Metro Detroit

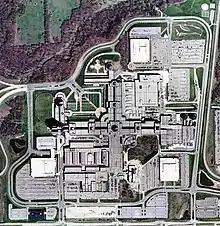
The Chrysler Headquarters in Auburn Hills

For 2010, the domestic automakers have reported significant profits indicating the beginning of rebound.